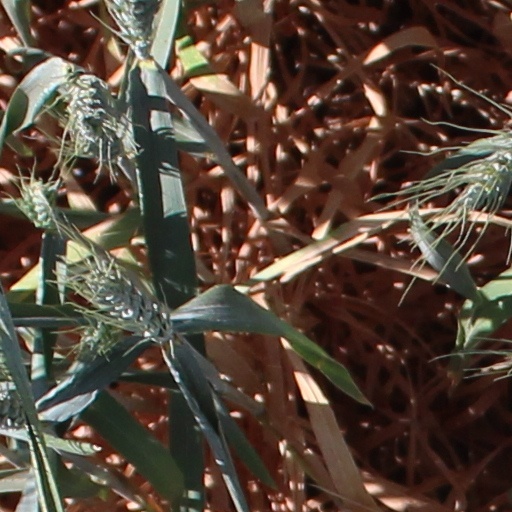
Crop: wheat